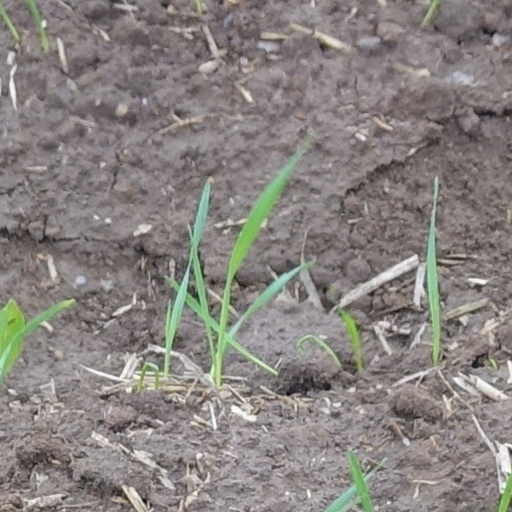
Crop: wheat